Sculpture of the Misiones Orientales

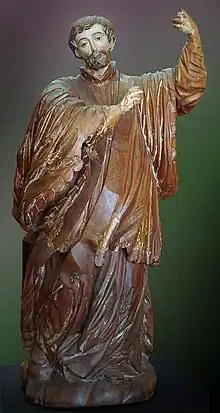
Saint Francis Xavier, Julio de Castilhos Museum.

Since there was no idol or image worship among the Guarani, the Jesuits found this peculiar behavior an expedient approach. If in Mexico the native idols had been traumatically annihilated, in the American South there was room to introduce the natural religiosity of the indigenous devotion to Christian images, some of them produced with the participation of the native himself. The Baroque style was wisely used for this purpose. In Boff's words,